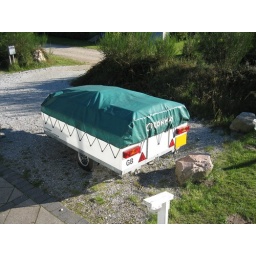
Camper has our camper chairs and table under the cover hence the bulge. The cover is water tight with no leaks.